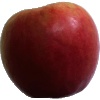
Label: apple_crimson_snow